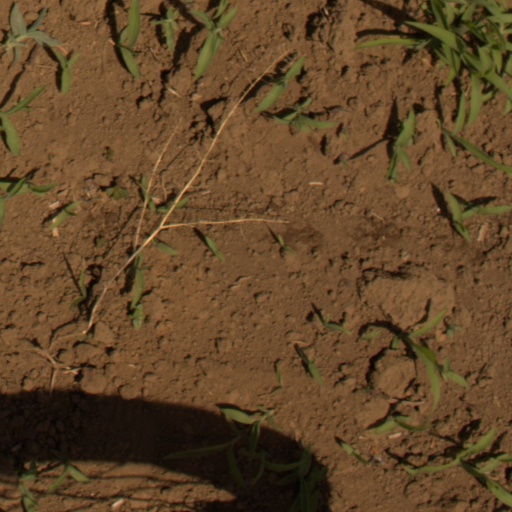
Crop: Jerusalem artichoke